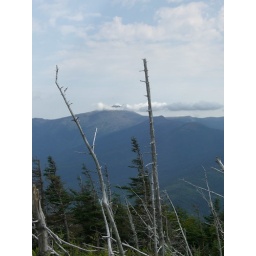
Mt Washington from the summit of Mt Tom. The only cloud in the sky decided to cling to Mt Washington.